Michael Curtiz

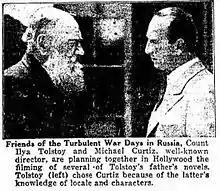
Curtiz (r) with Ilya Tolstoy in 1927

On a visit to Hollywood in 1927, Ilya Tolstoy, Leo Tolstoy's son, who had been a friend of Curtiz in Europe, wanted him to direct several films based on his father's novels. He chose Curtiz because he already knew the locale and its people. During this period, Warner Bros. began experimenting with talking films. They assigned two part-talking pictures for Curtiz to direct: "Tenderloin" (1928) and "Noah's Ark" (1928), both of which also starred Costello.